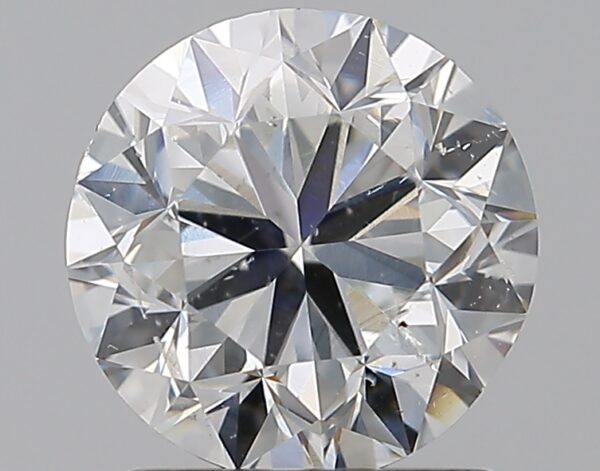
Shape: round
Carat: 1.5
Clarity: SI2
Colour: H
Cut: GD
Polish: EX
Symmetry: VG
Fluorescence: N
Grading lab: GIA
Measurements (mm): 6.99 x 7.06 x 4.62